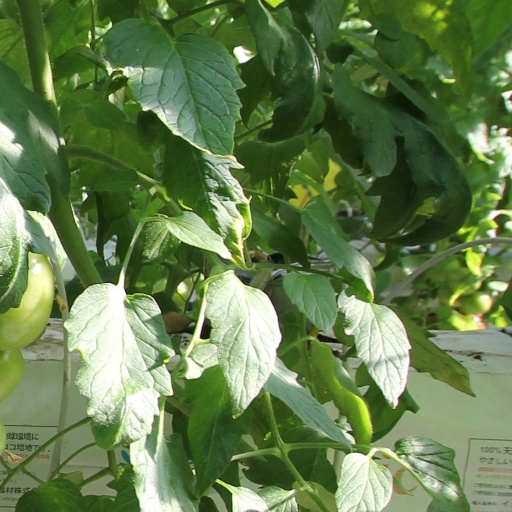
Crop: tomato